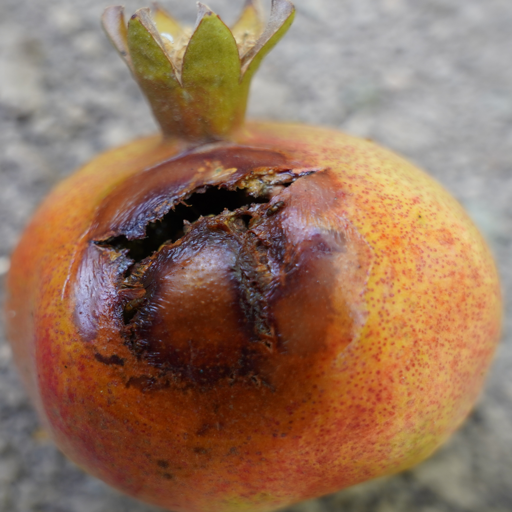
Label: Ectomyelois ceratoniae